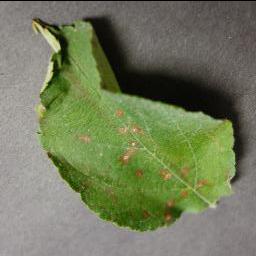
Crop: apple
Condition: cedar_rust